The Anonymous Queen

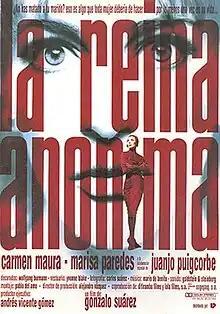
Theatrical release poster

The Anonymous Queen is a 1992 Spanish fantasy drama film directed by Gonzalo Suárez starring Carmen Maura and Marisa Paredes.